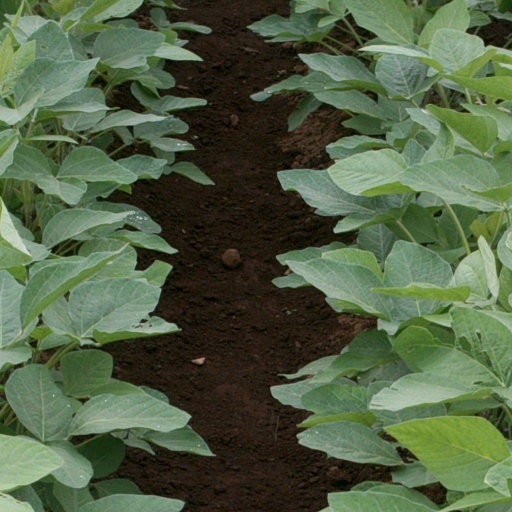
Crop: soybean